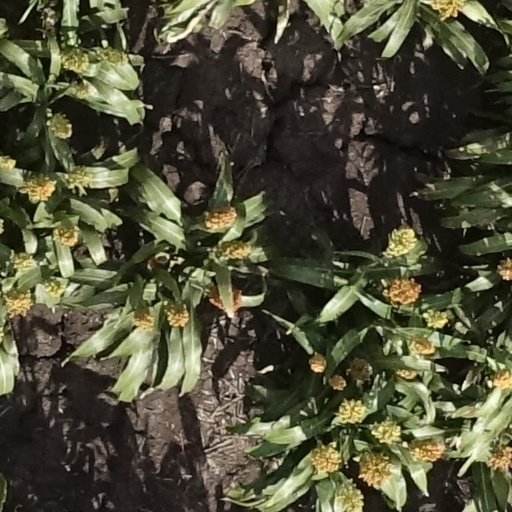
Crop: sorghum